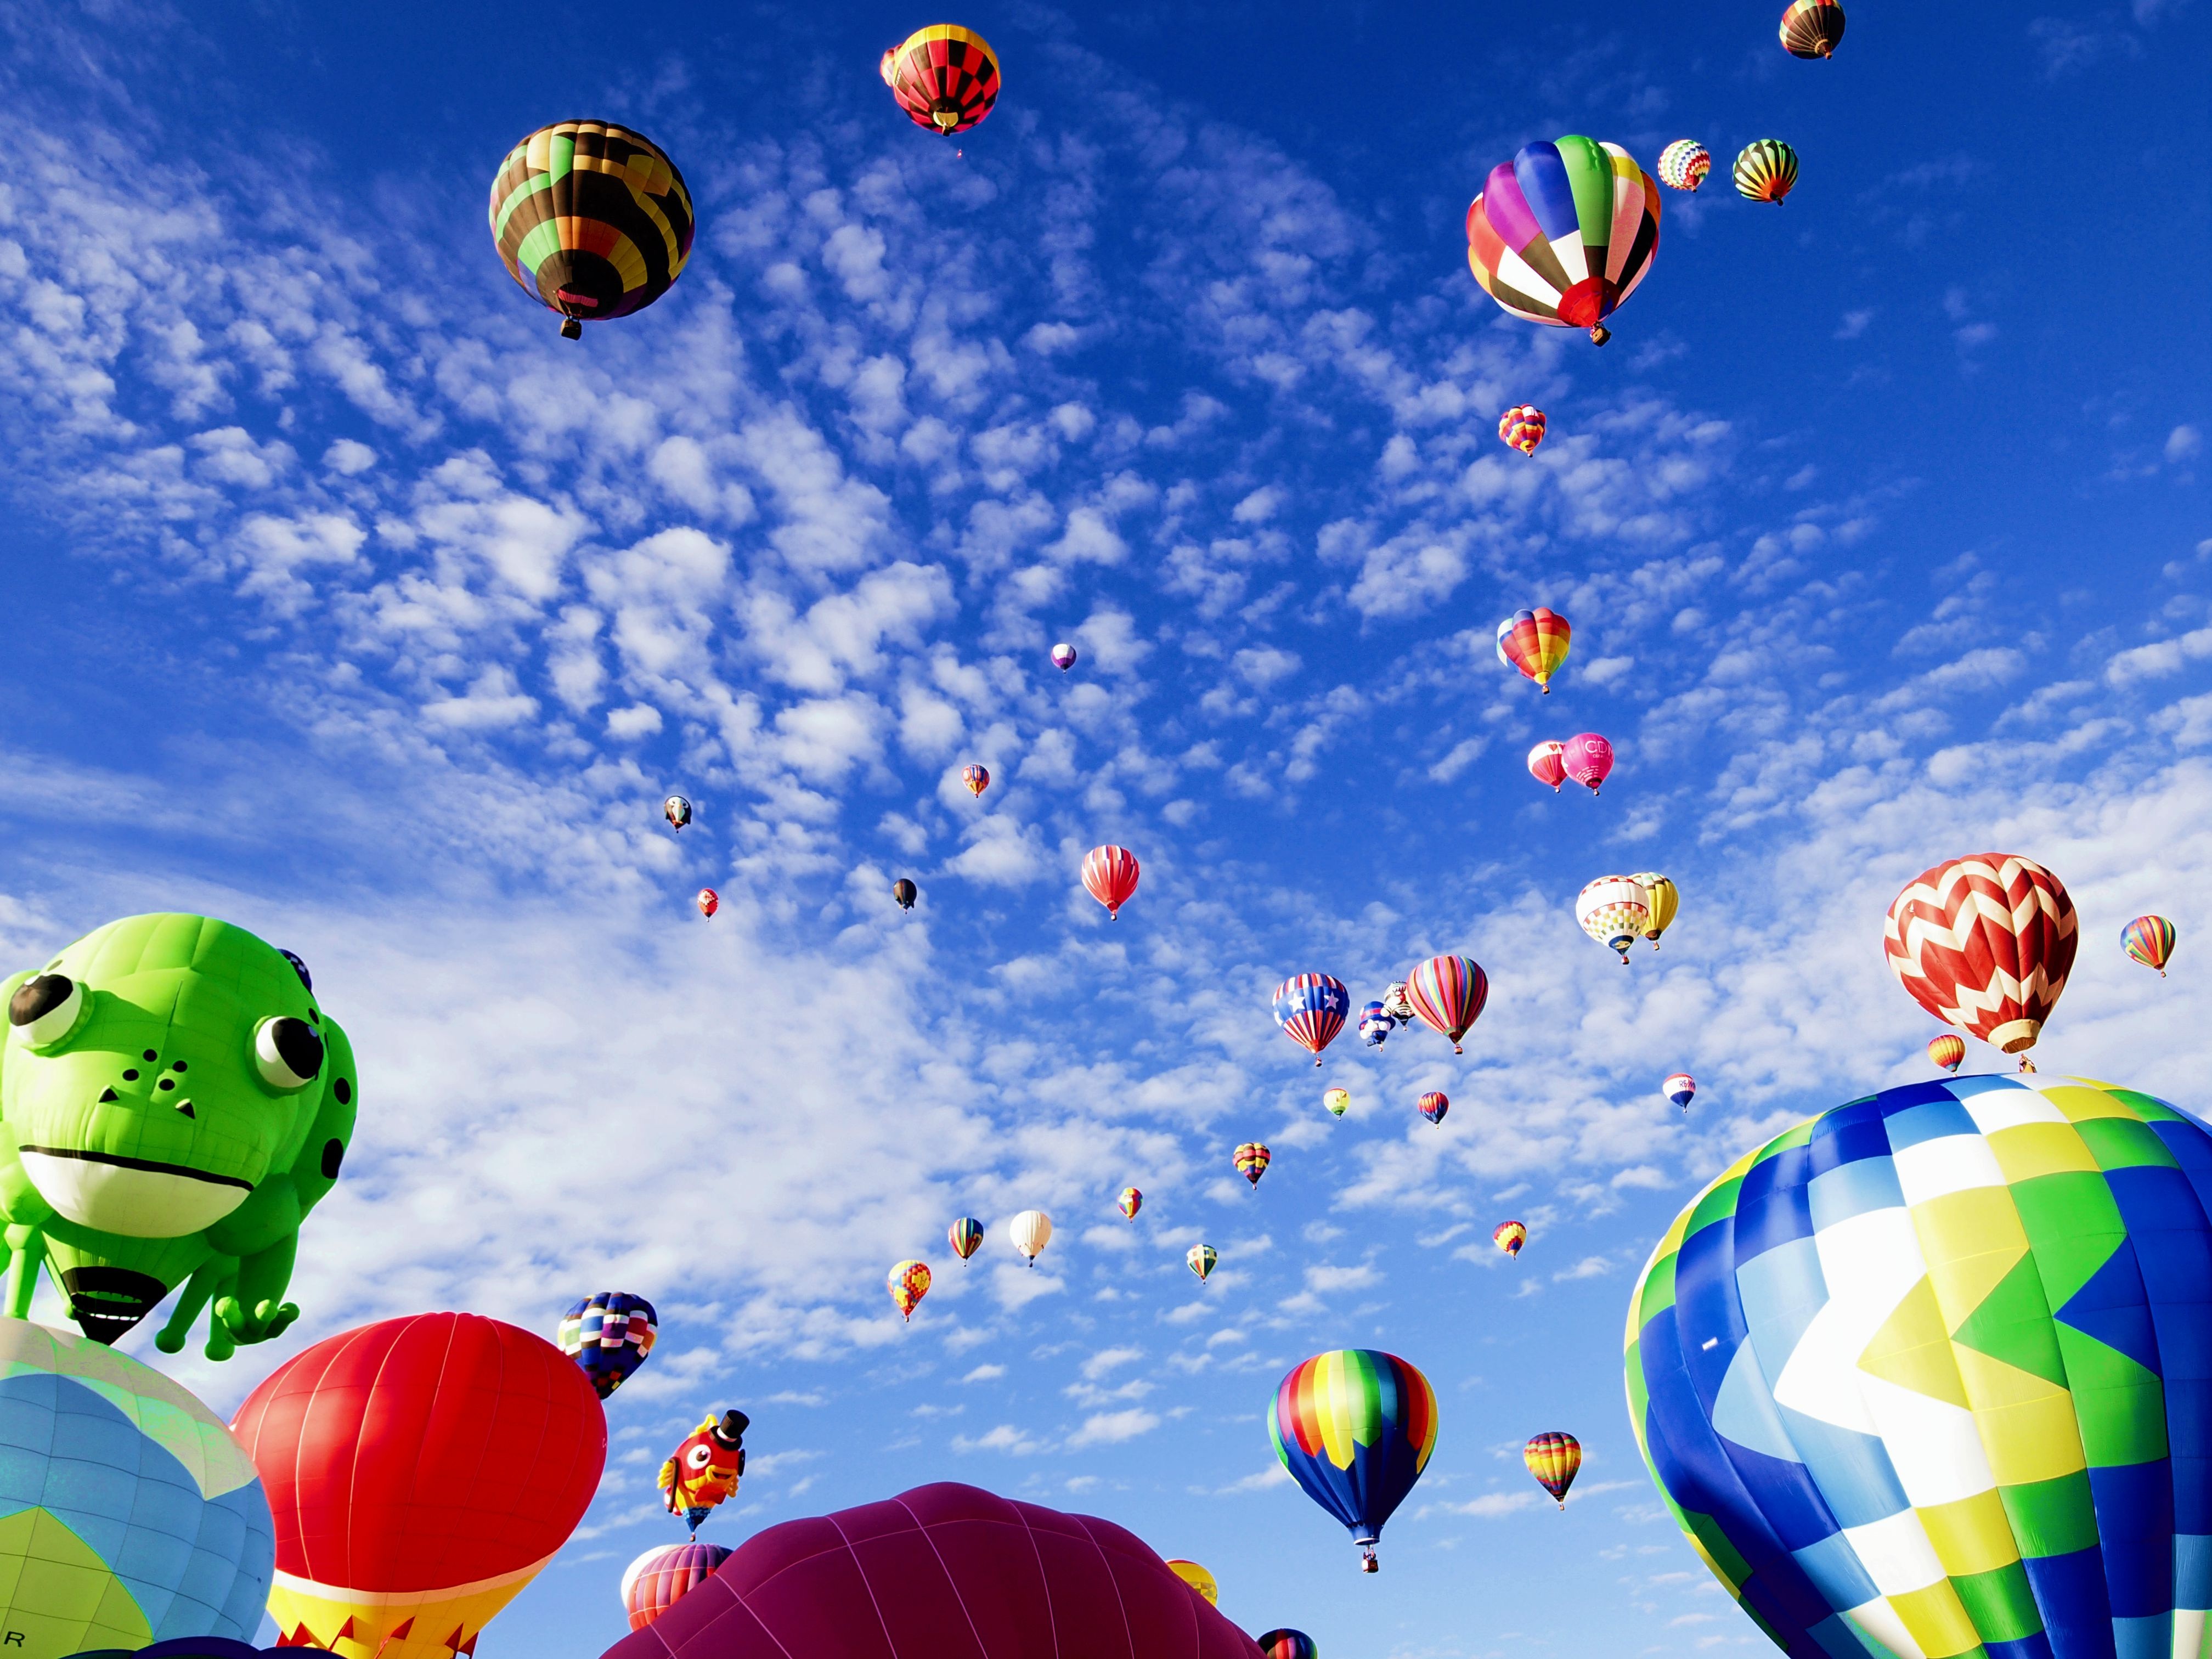
balloon, hot air balloon, aircraft, vehicle, hot air, toy, new mexico, international, illustration, balloons, albuquerque, screenshot, hot air ballooning, balloon fiesta, atmosphere of earth, computer wallpaper